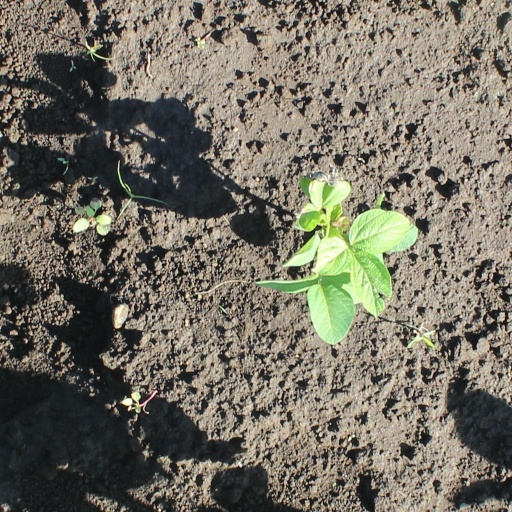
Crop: soybean